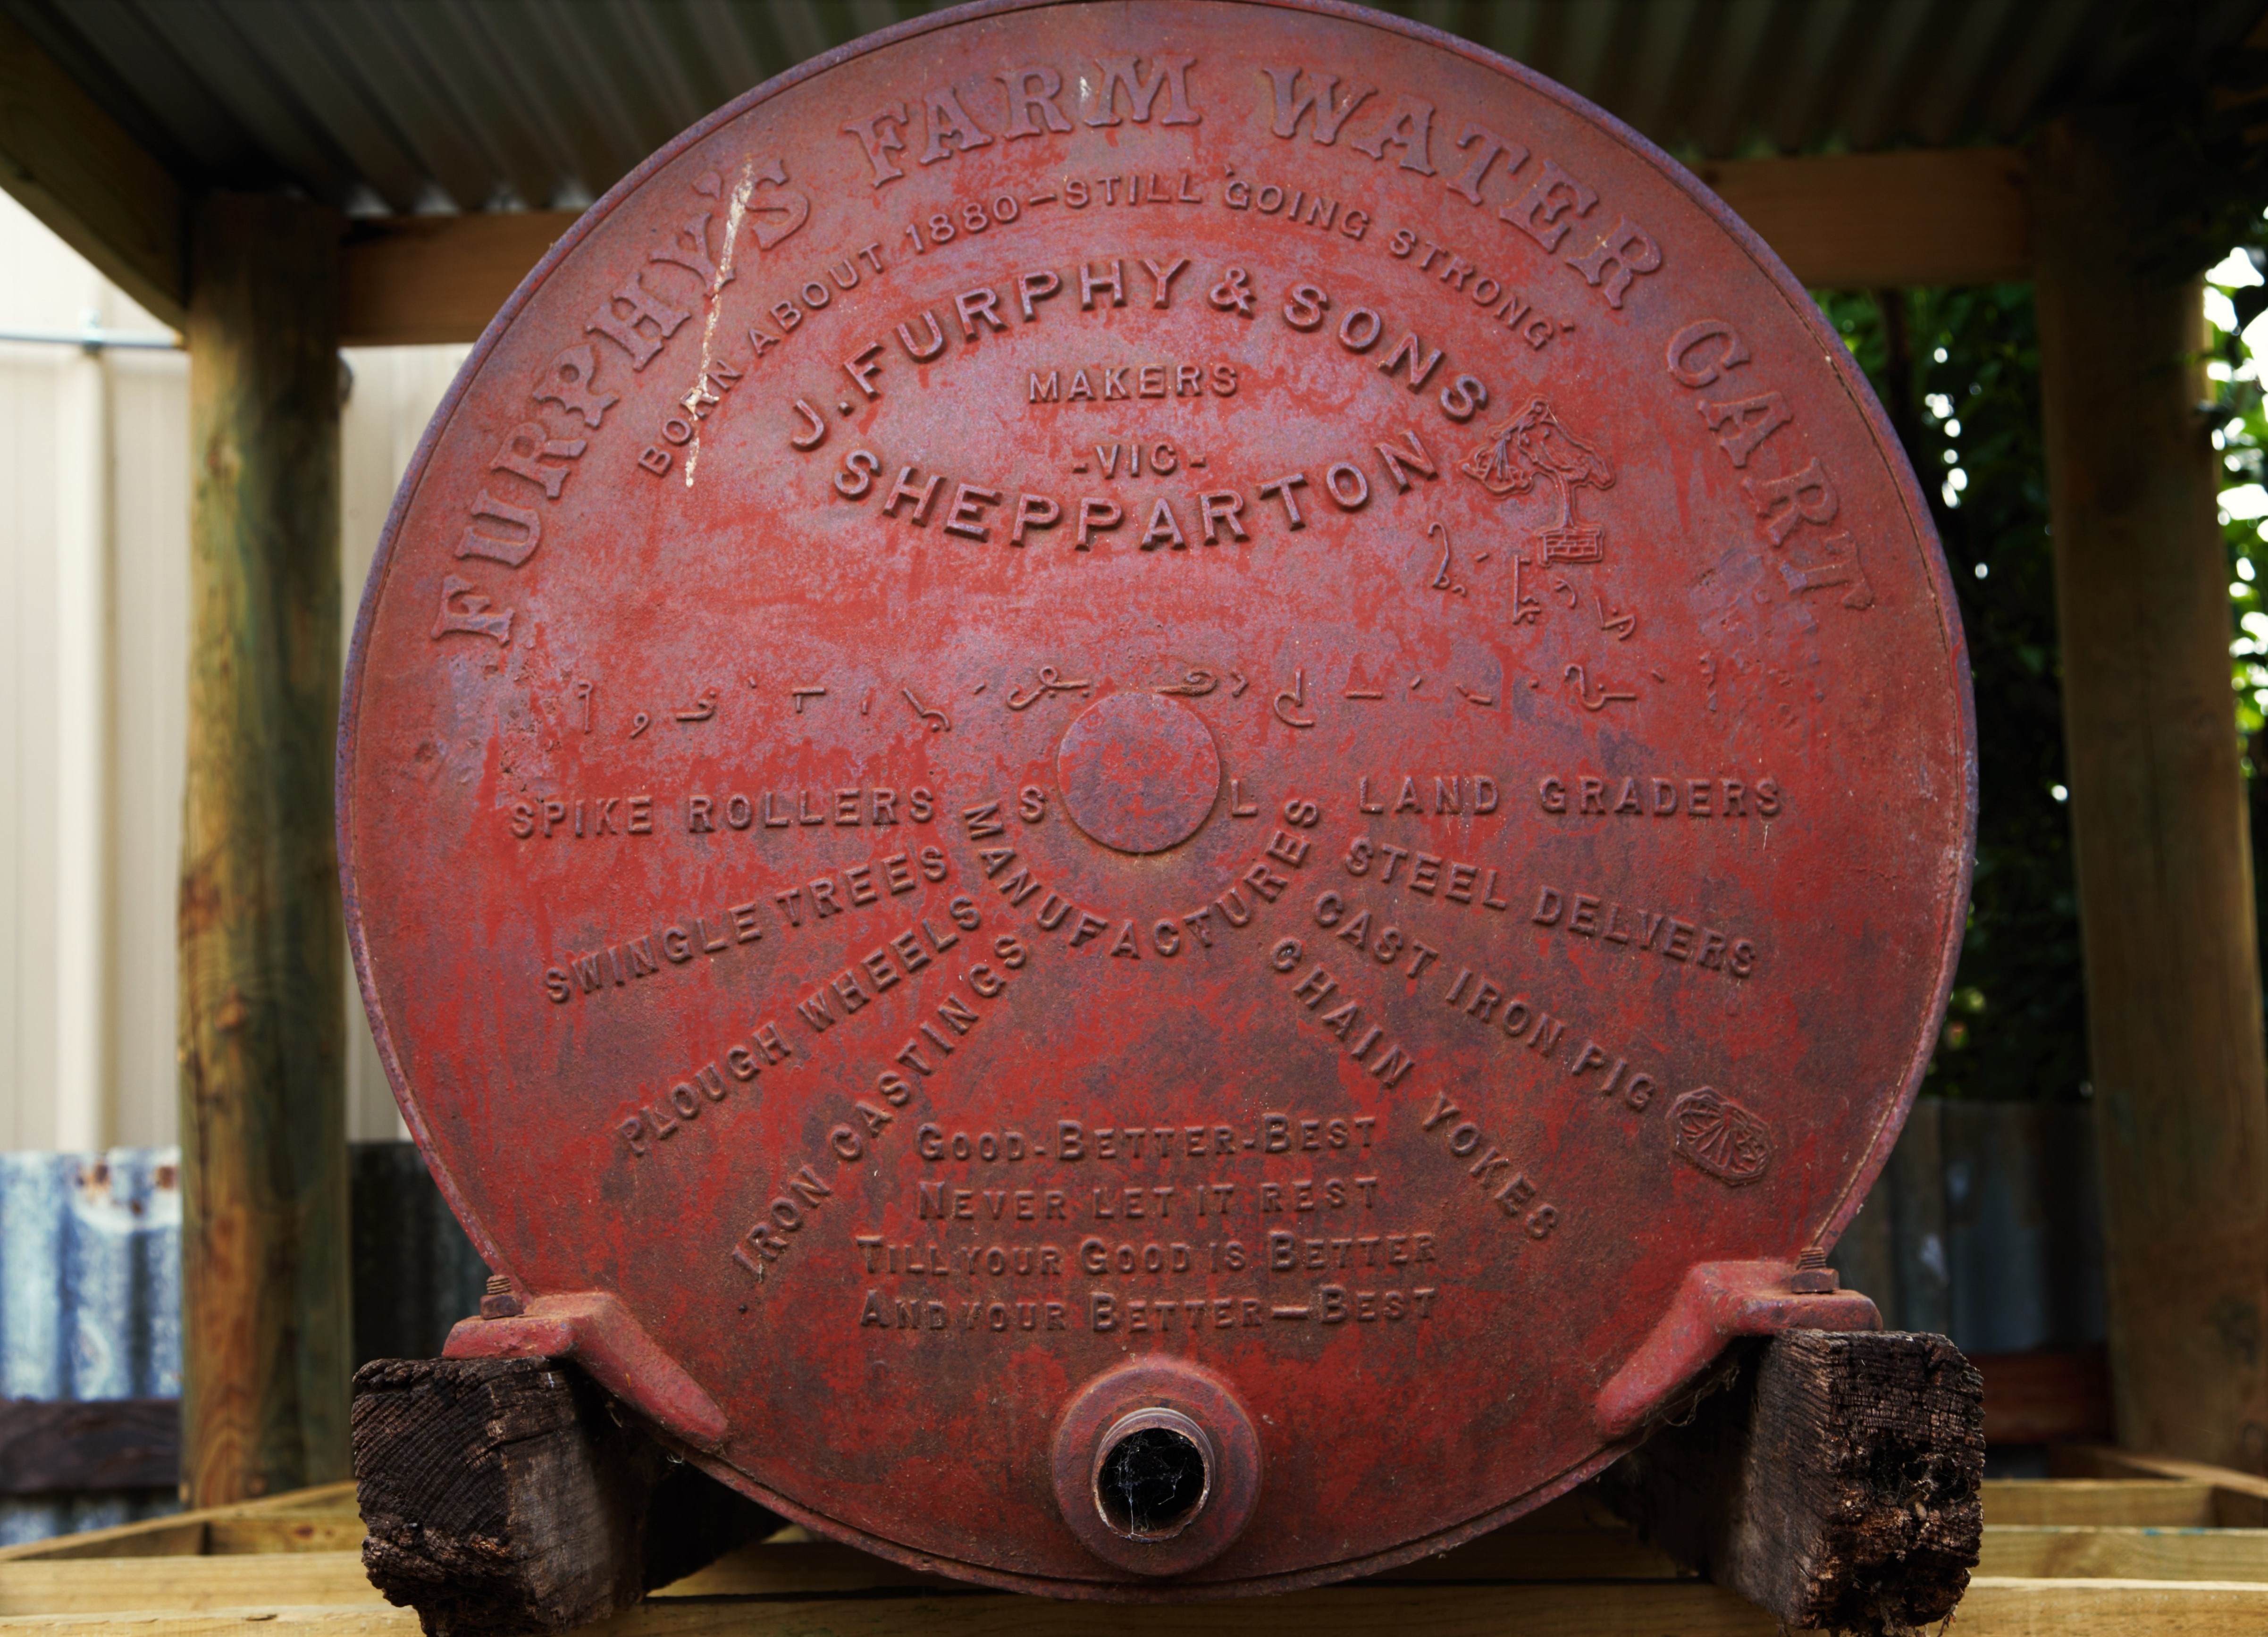
vintage, farming, art, carving, man made object, ancient history, furphy's, water cart